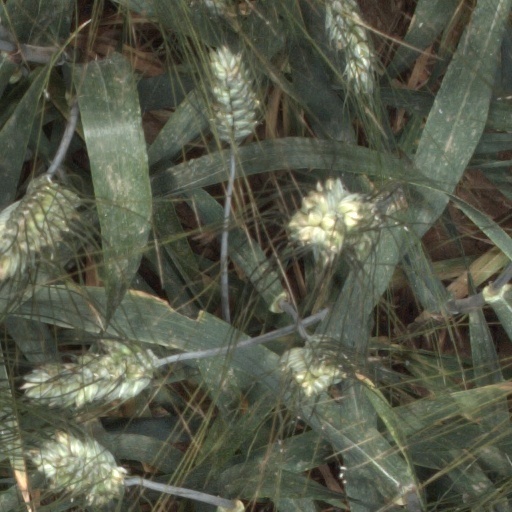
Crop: wheat